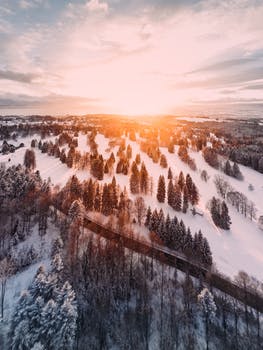
Label: No Watermark